England in the Late Middle Ages

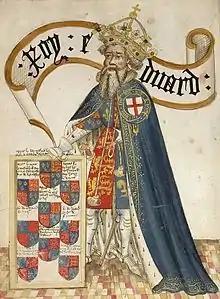
Early fifteenth-century depiction of Edward III, shown wearing the chivalric symbols of the Order of the Garter

Henry's claim to the throne was that his mother had legitimate rights through descent from Edmund Crouchback, who he claimed was the elder son of Henry III of England, set aside due to deformity, but these claims were not widely believed. Edmund Mortimer, Earl of March, was the heir presumptive to Richard II by being the grandson of Lionel of Antwerp, 1st Duke of Clarence. As a child he was not considered a serious contender. He never showed interest in the throne as an adult, instead serving the House of Lancaster loyally. When Richard of Conisburgh, 3rd Earl of Cambridge, later plotted to use him to displace Henry's newly crowned son, and their mutual cousin, Edmund informed the new king and the plotters were executed. However, the later marriage of his granddaughter to Richard's son consolidated his descendants' claim to the throne with that of the more junior House of York.